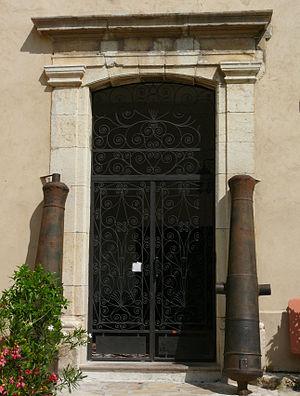
Le Bar-sur-Loup - Porte du château des comtes de Grasse
Le château des Comtes de Grasse est situé au centre du village de Bar-sur-Loup, dans le département des Alpes-Maritimes, région Provence-Alpes-Côte d'Azur, France.